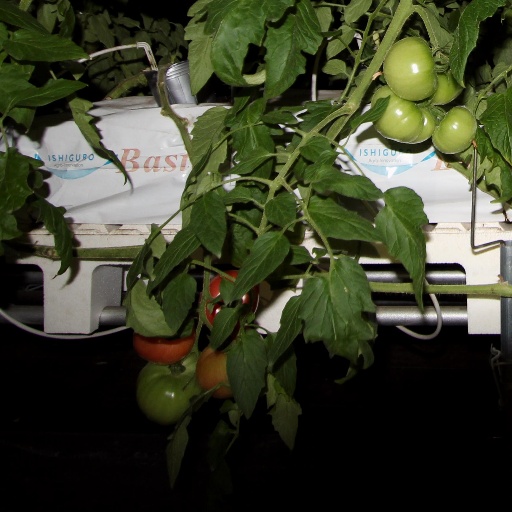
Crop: tomato